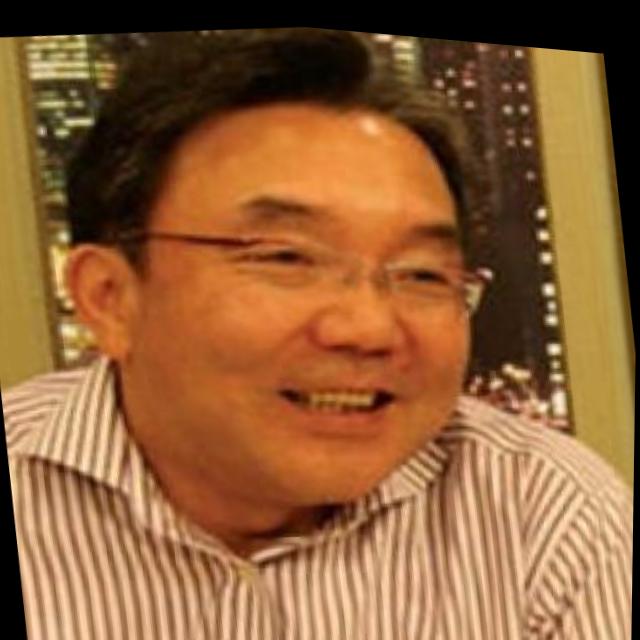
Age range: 45-64